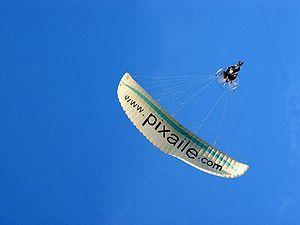
Un paramoteur en vol, ULM de classe 1.
Un ULM est un aéronef ultra-léger muni d'un moteur dont la licence de pilotage et les conditions de navigabilité spécifiques sont simplifiées par rapport à la licence de pilote privé et la certification d'un avion. La plupart des ULM peuvent décoller et atterrir sur des distances réduites hors des aérodromes, mais les plus performants s'apparentent aux avions légers.